Dorjee Khandu

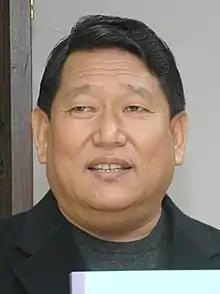

Dorjee Khandu (19 March 1955 – 30 April 2011) was an Indian politician who served as Chief Minister of Arunachal Pradesh from 2007 until his death in a helicopter crash in April 2011.